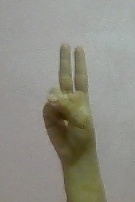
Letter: taa